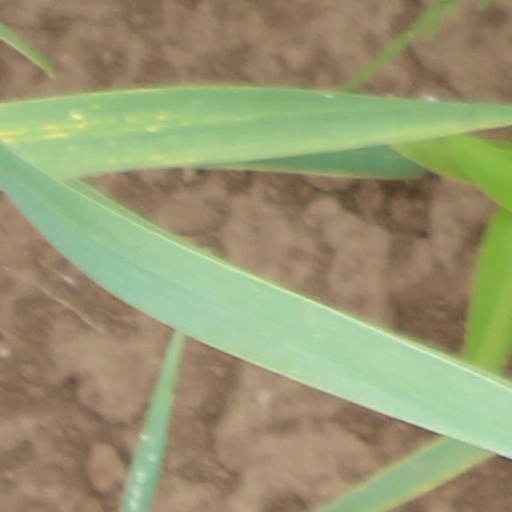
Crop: wheat